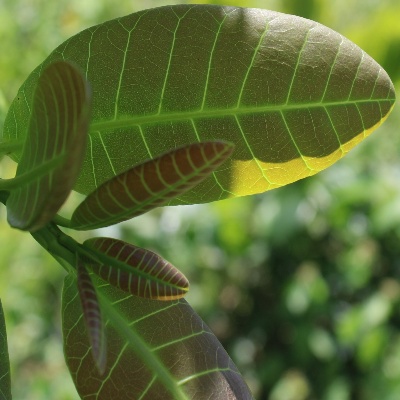
Crop: Cashew
Condition: healthy